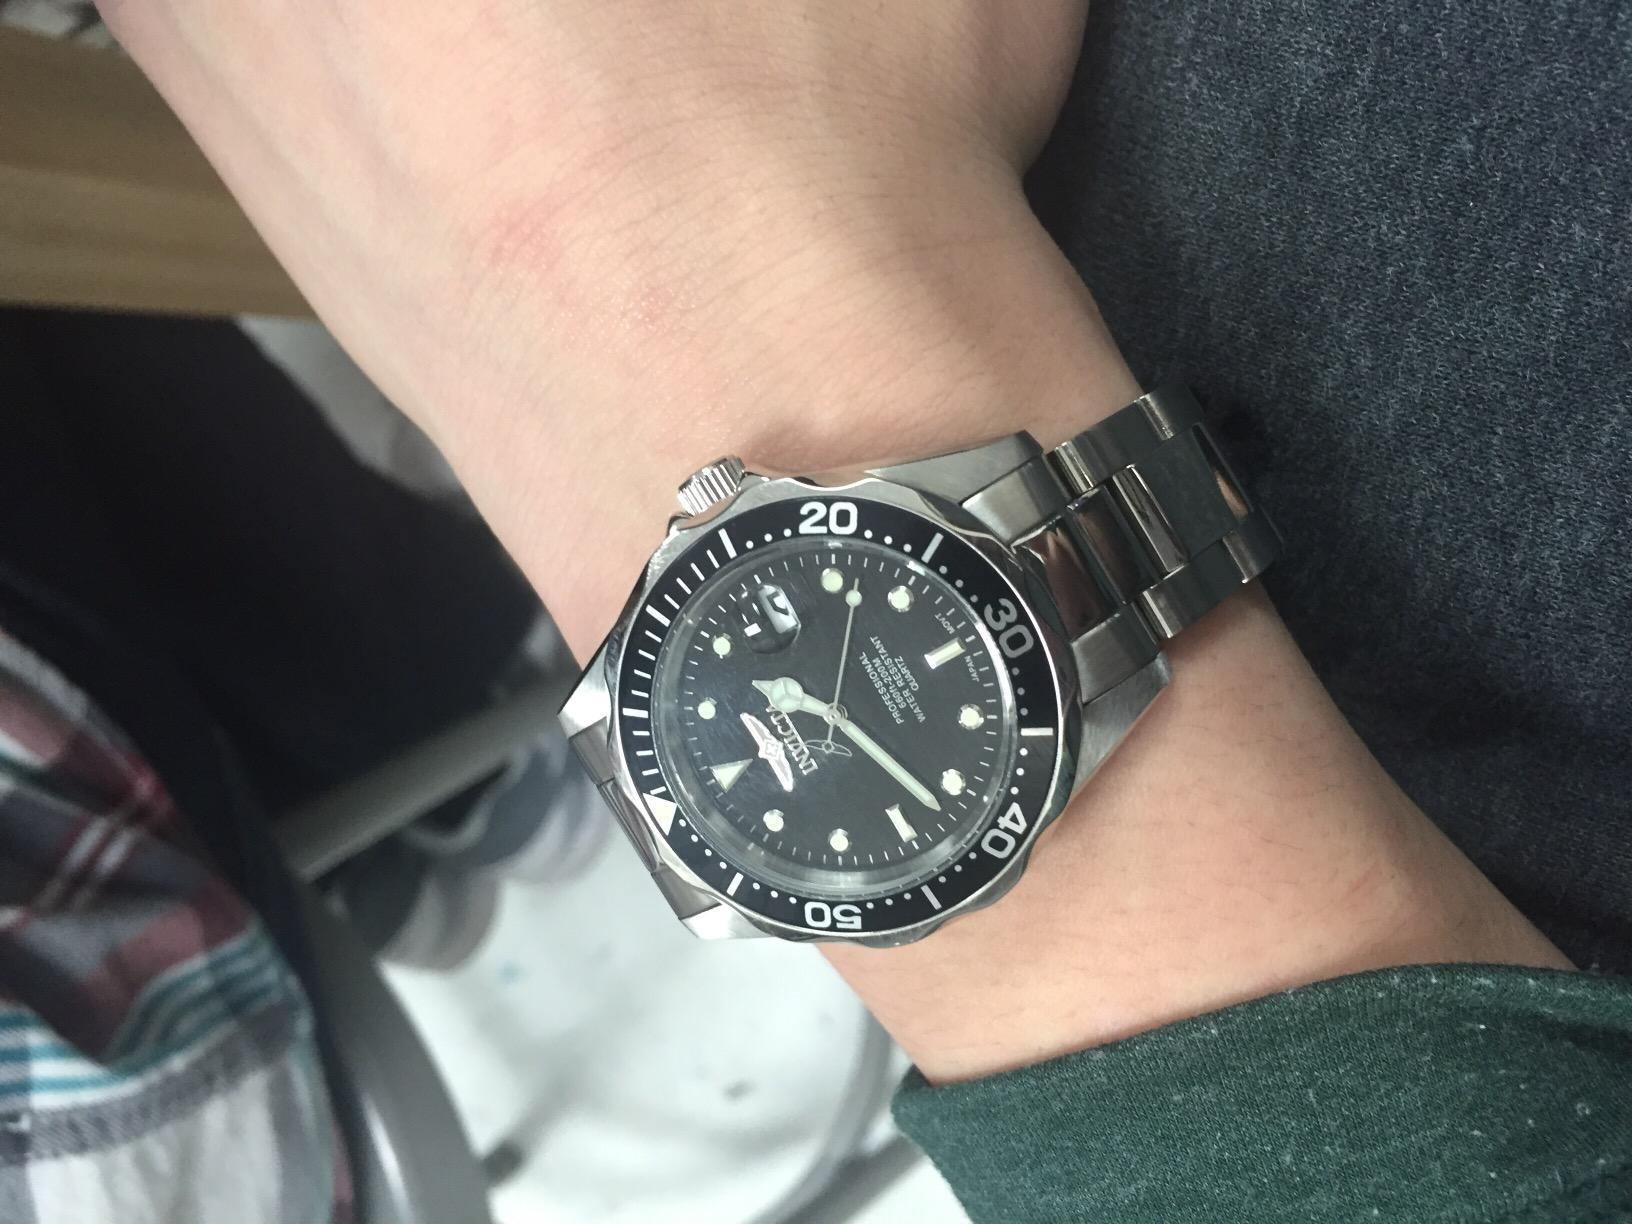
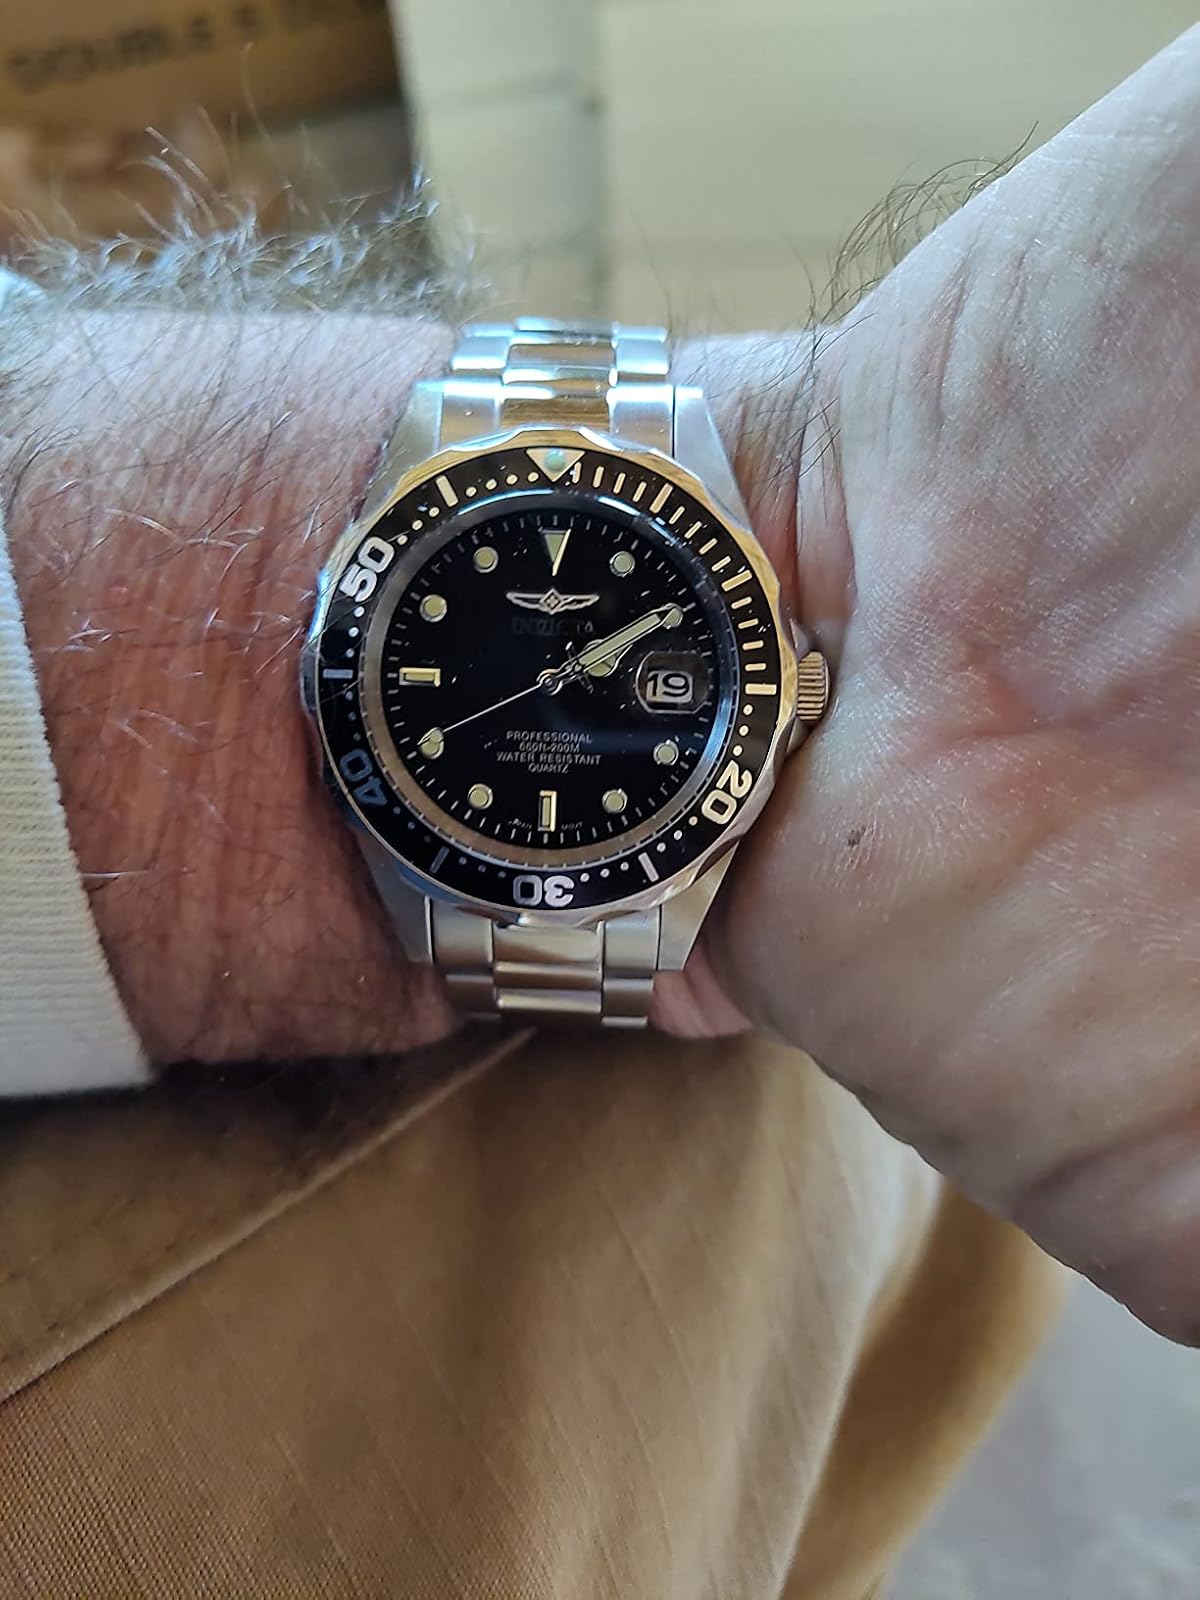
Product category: accessories_watch
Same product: yes